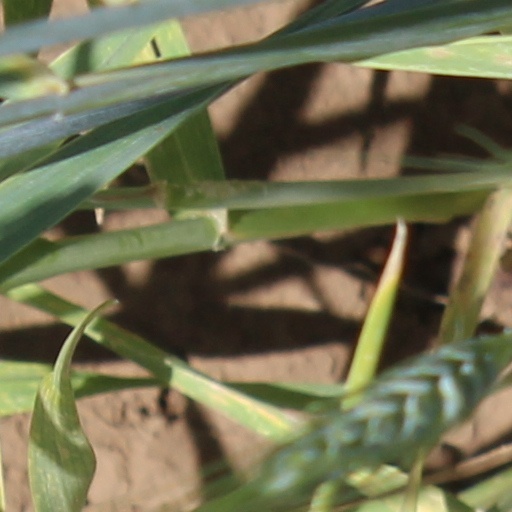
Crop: wheat